Roberto Andò

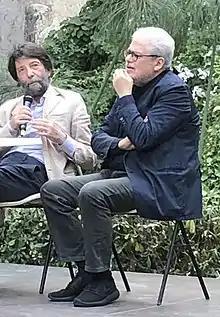

Born in Palermo, Andò debuted as assistant director, working with Francis Ford Coppola, Federico Fellini, Michael Cimino and Francesco Rosi, among others. In 1986 he debuted on stage directing " La foresta-radice- labirinto", a puppet theater work based on an Italo Calvino's original story and with puppets drawn by Renato Guttuso. After several documentary films, Andò made his feature debut film in 2000, with "Il manoscritto del Principe", produced by Giuseppe Tornatore. His debut novel, "Il trono vuoto", won the Campiello prize for best first work; from the novel he derived the film "Viva la libertà", with whom he won the David di Donatello for Best Script and the Nastro d'Argento for Best Screenplay.